John Bussell

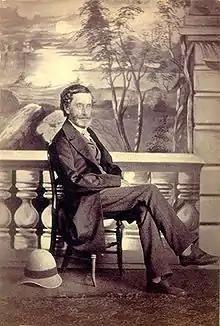
An 1840s studio portrait of John Garrett Bussell

John Garrett Bussell (16 August 180317 September 1875) was an early settler in Western Australia. Born at Portsea, Portsmouth, Hampshire in England on 16 August 1803, Bussell was educated at Winchester College in England. After the death of his father, the family decided to emigrate to Western Australia, and Bussell and three of his brothers sailed for Western Australia on board late in 1829, with the rest of the Bussell family to follow once the brothers were established.